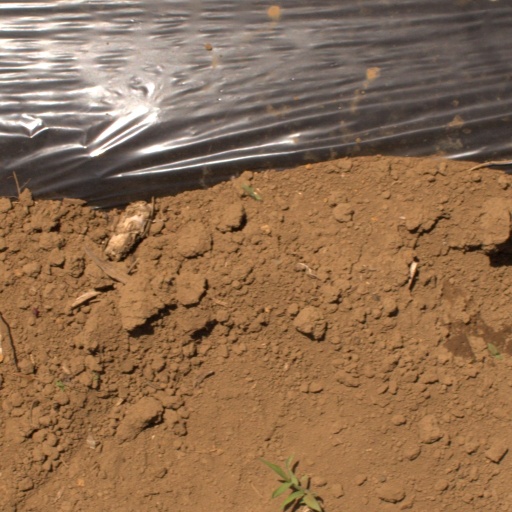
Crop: Jerusalem artichoke